Tholing

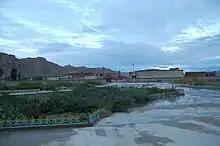
Tholing Monastery

Zanda is a Chinese name given to the ancient town known as Tholing, which was once the capital of the Ngari district in western Tibet. The town, the monastery, and Tsaparang, a rocky range with forts, played an important role the history of Tibetan Buddhism in west Tibet. Tholing and Tsaparang were the capital cities of the Parang-Guge Kingdom during the 10-11th centuries when Tibetan Buddhism civilization developed. Tholing was on an important trade route between India and Tibet. The Guge Kingdom fell into ruins by the end of 17th century, after the Ladakh army seized this kingdom in 1630.